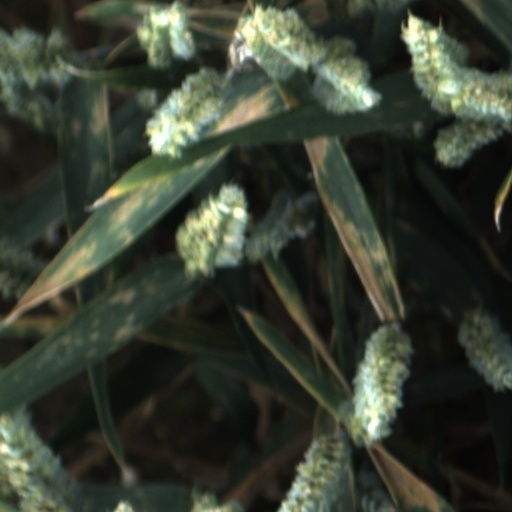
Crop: wheat